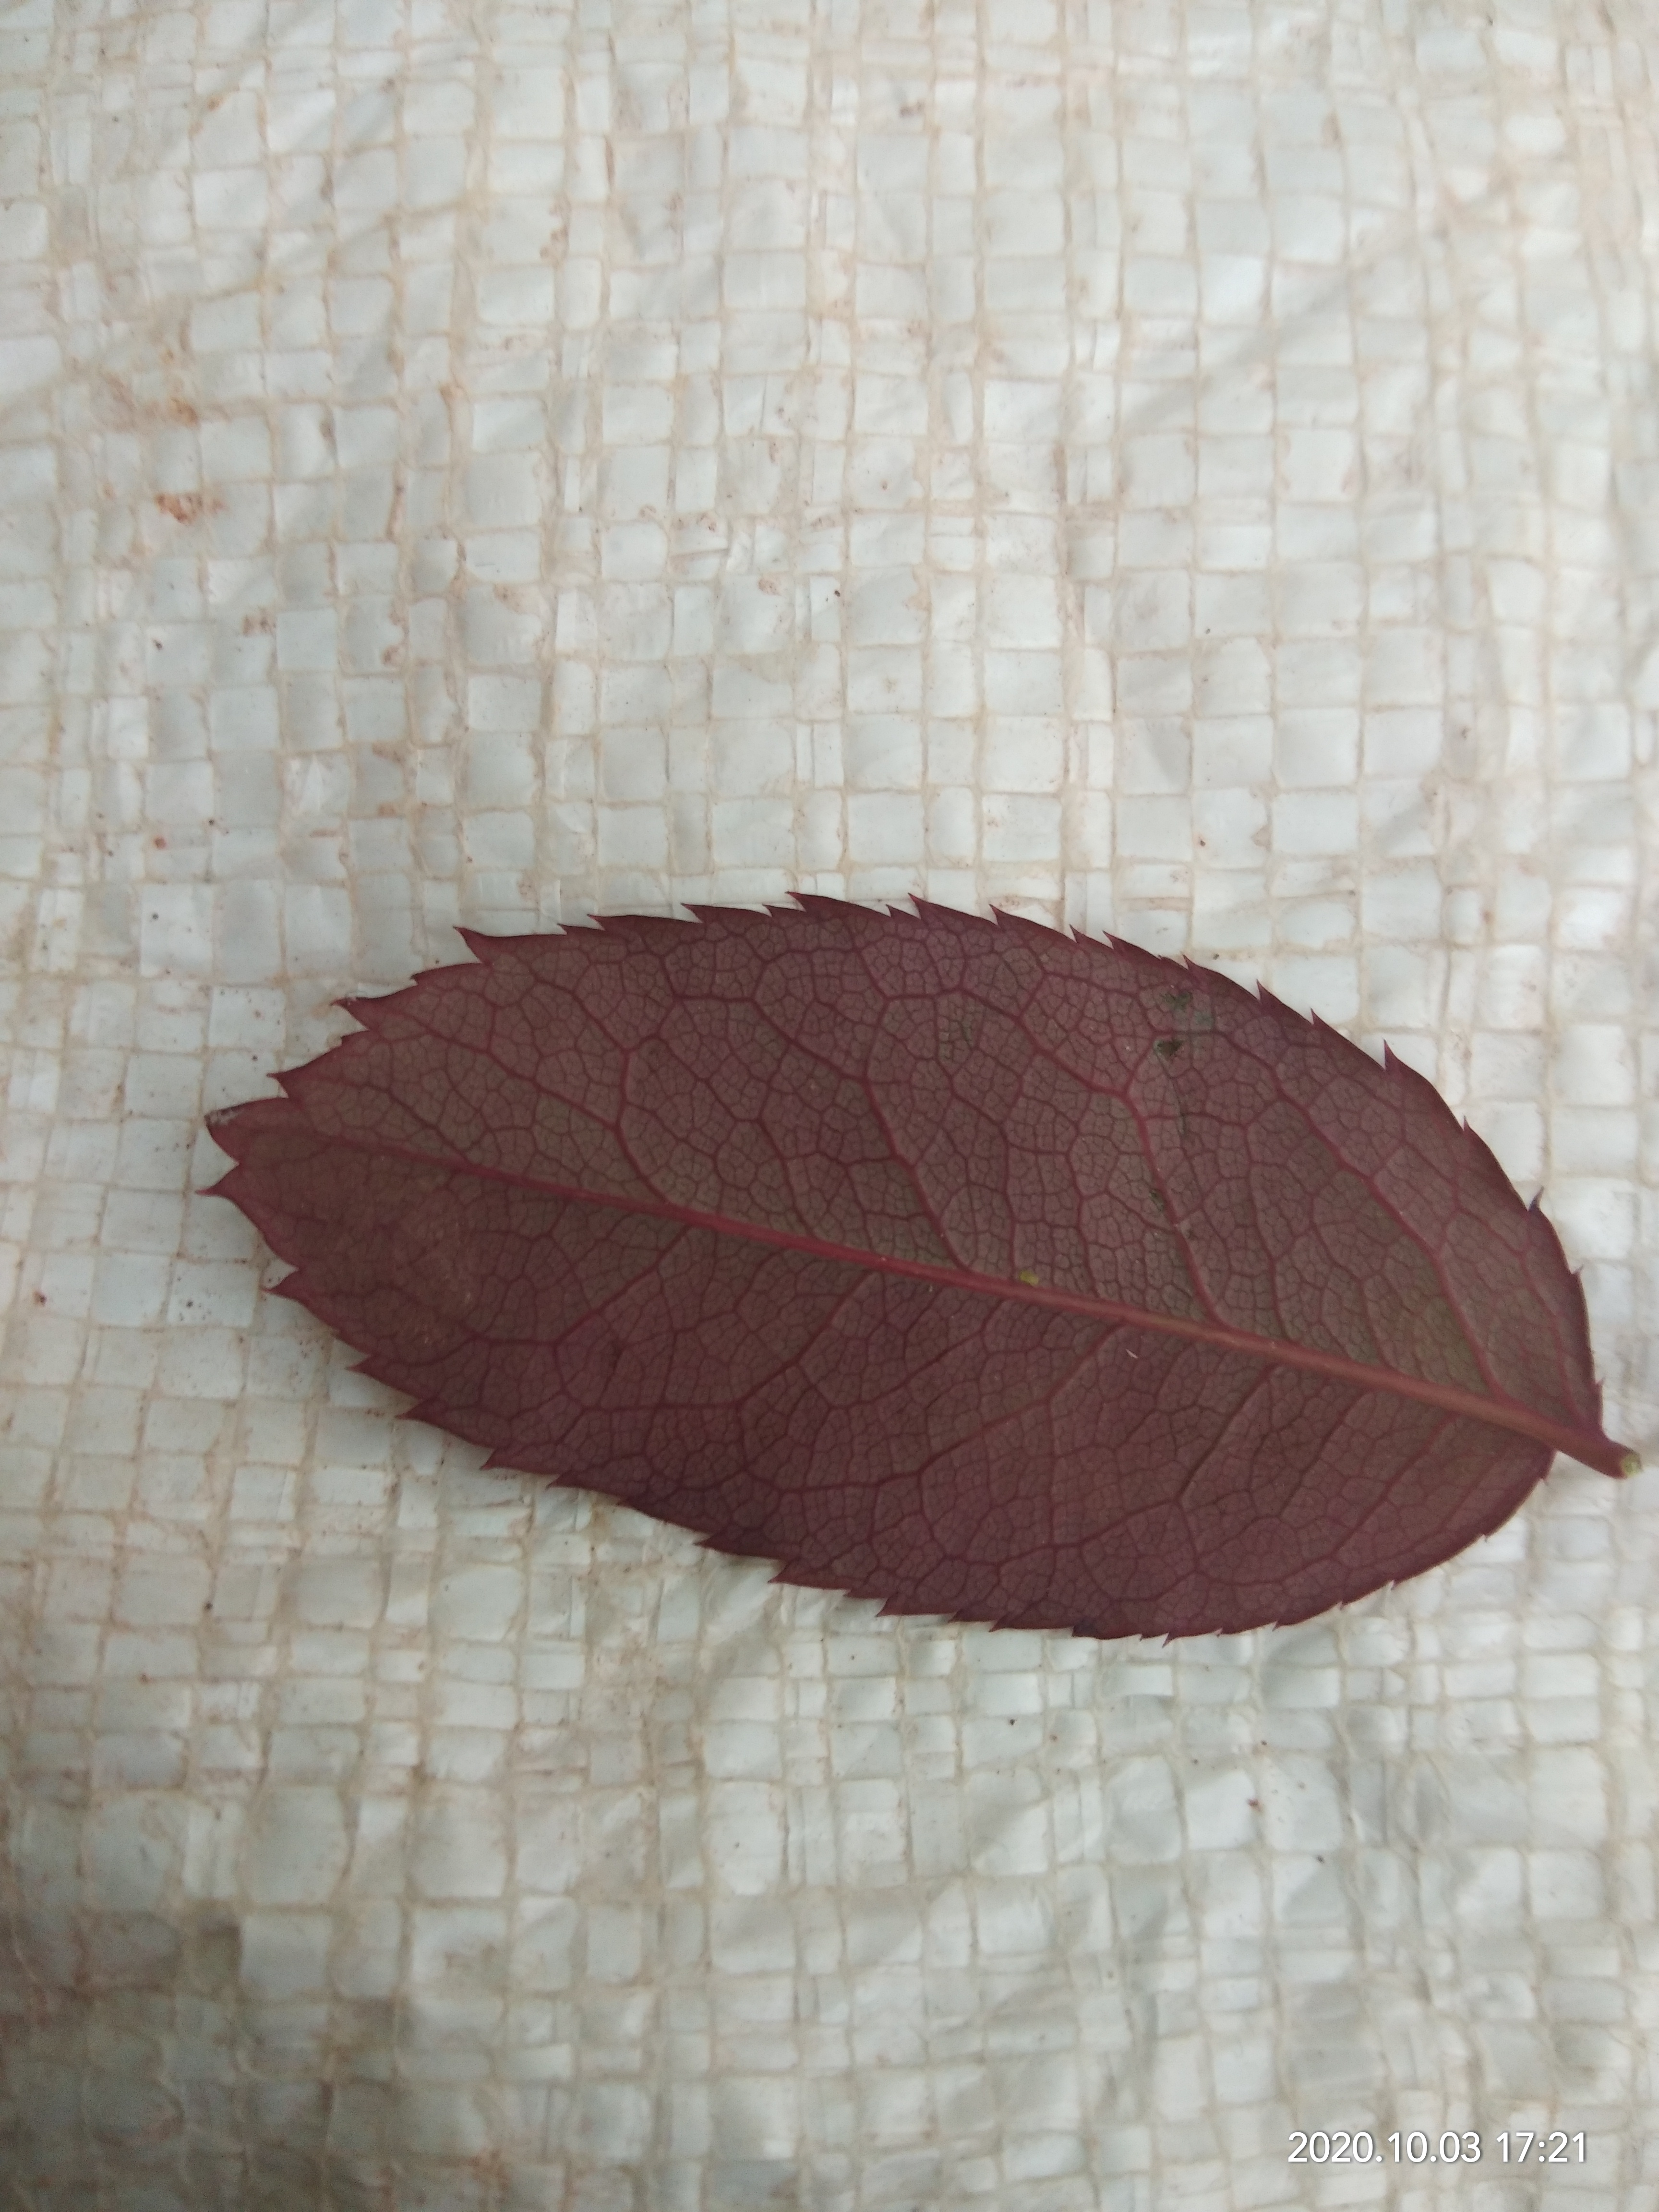
Plant: Rose